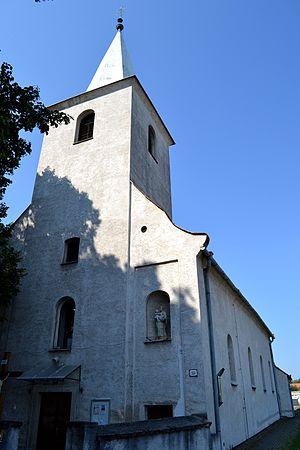
Kátlovce est un village de Slovaquie situé dans la région de Trnava.